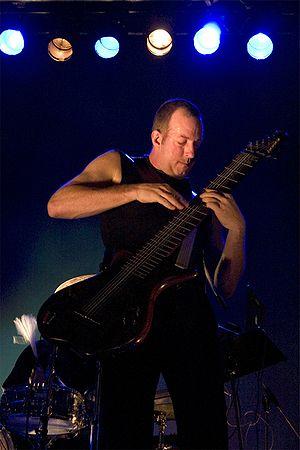
Trey Gunn, né le 13 décembre 1960, est un musicien américain, il a été un membre de King Crimson et des ProjeKcts de 1994 à 2003. Il est connu pour son talent sur le Chapman Stick ainsi que sur la Warr Guitar.